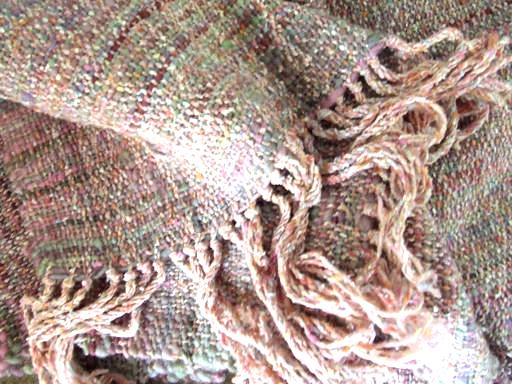
Material: fabric